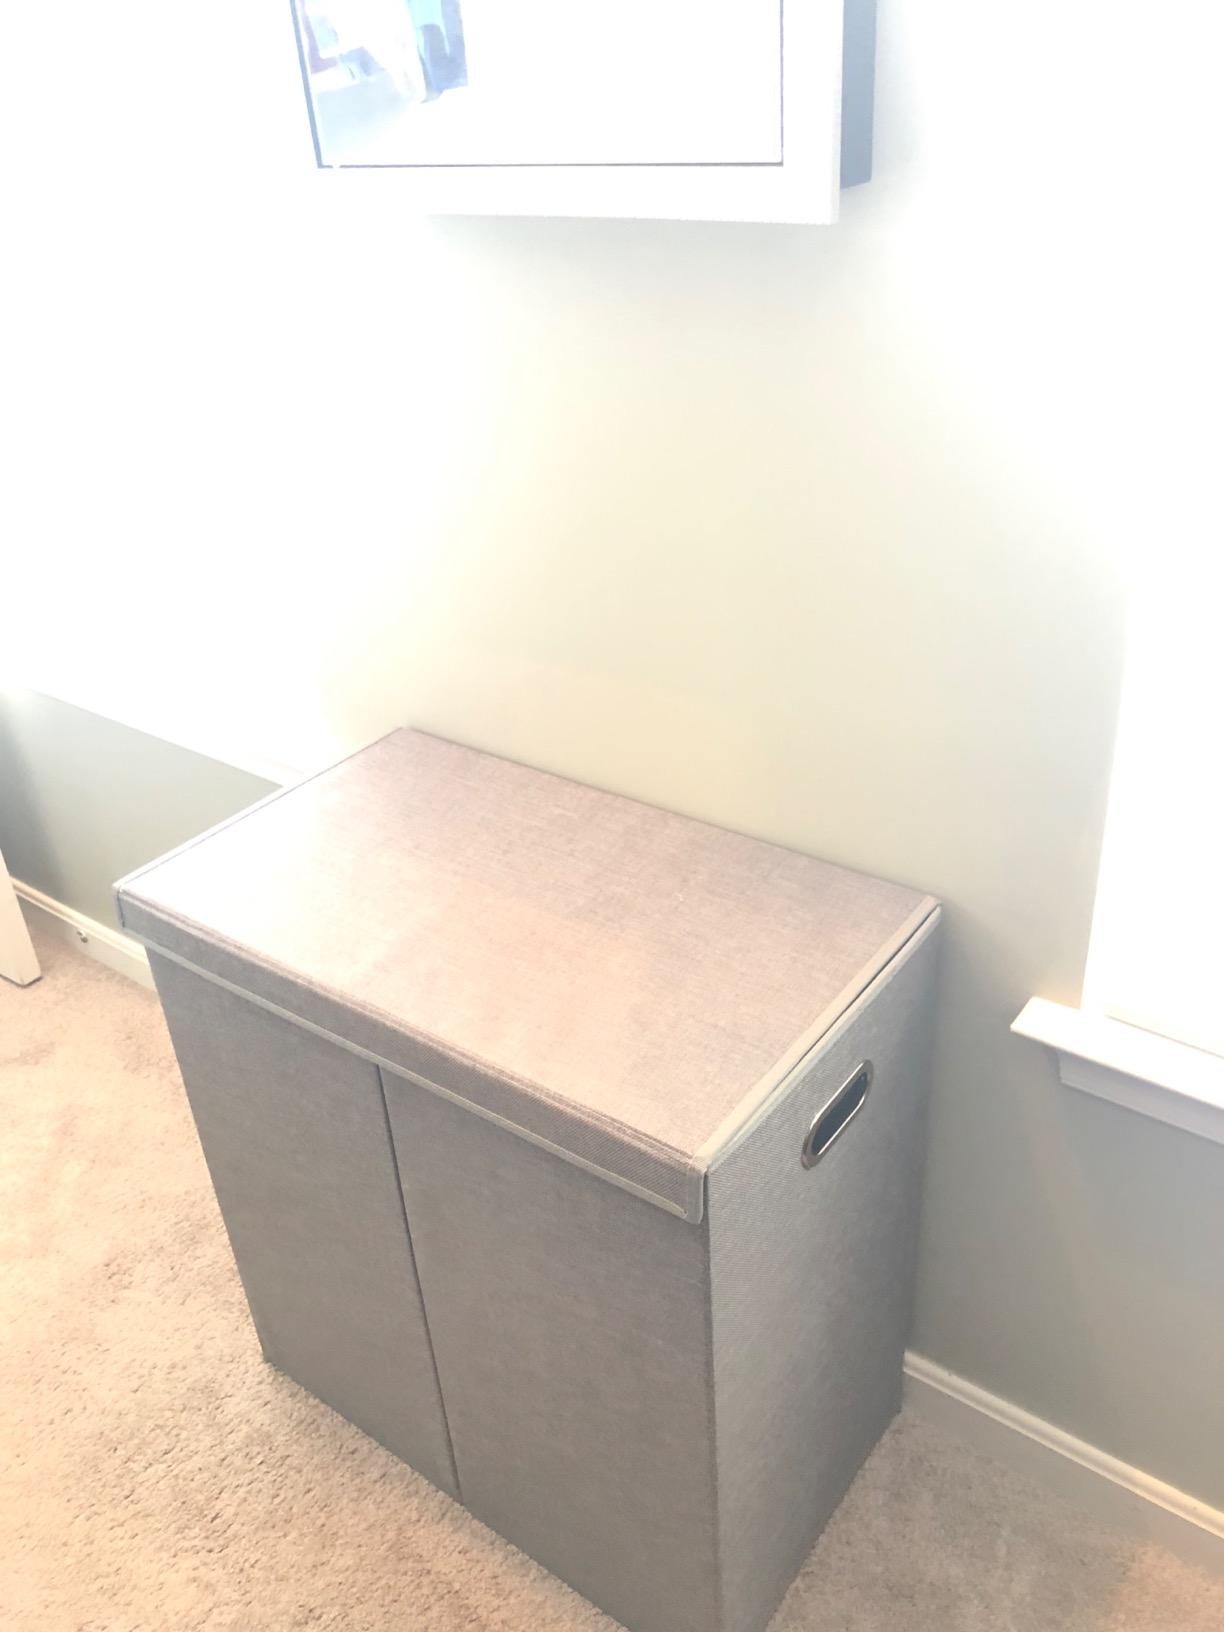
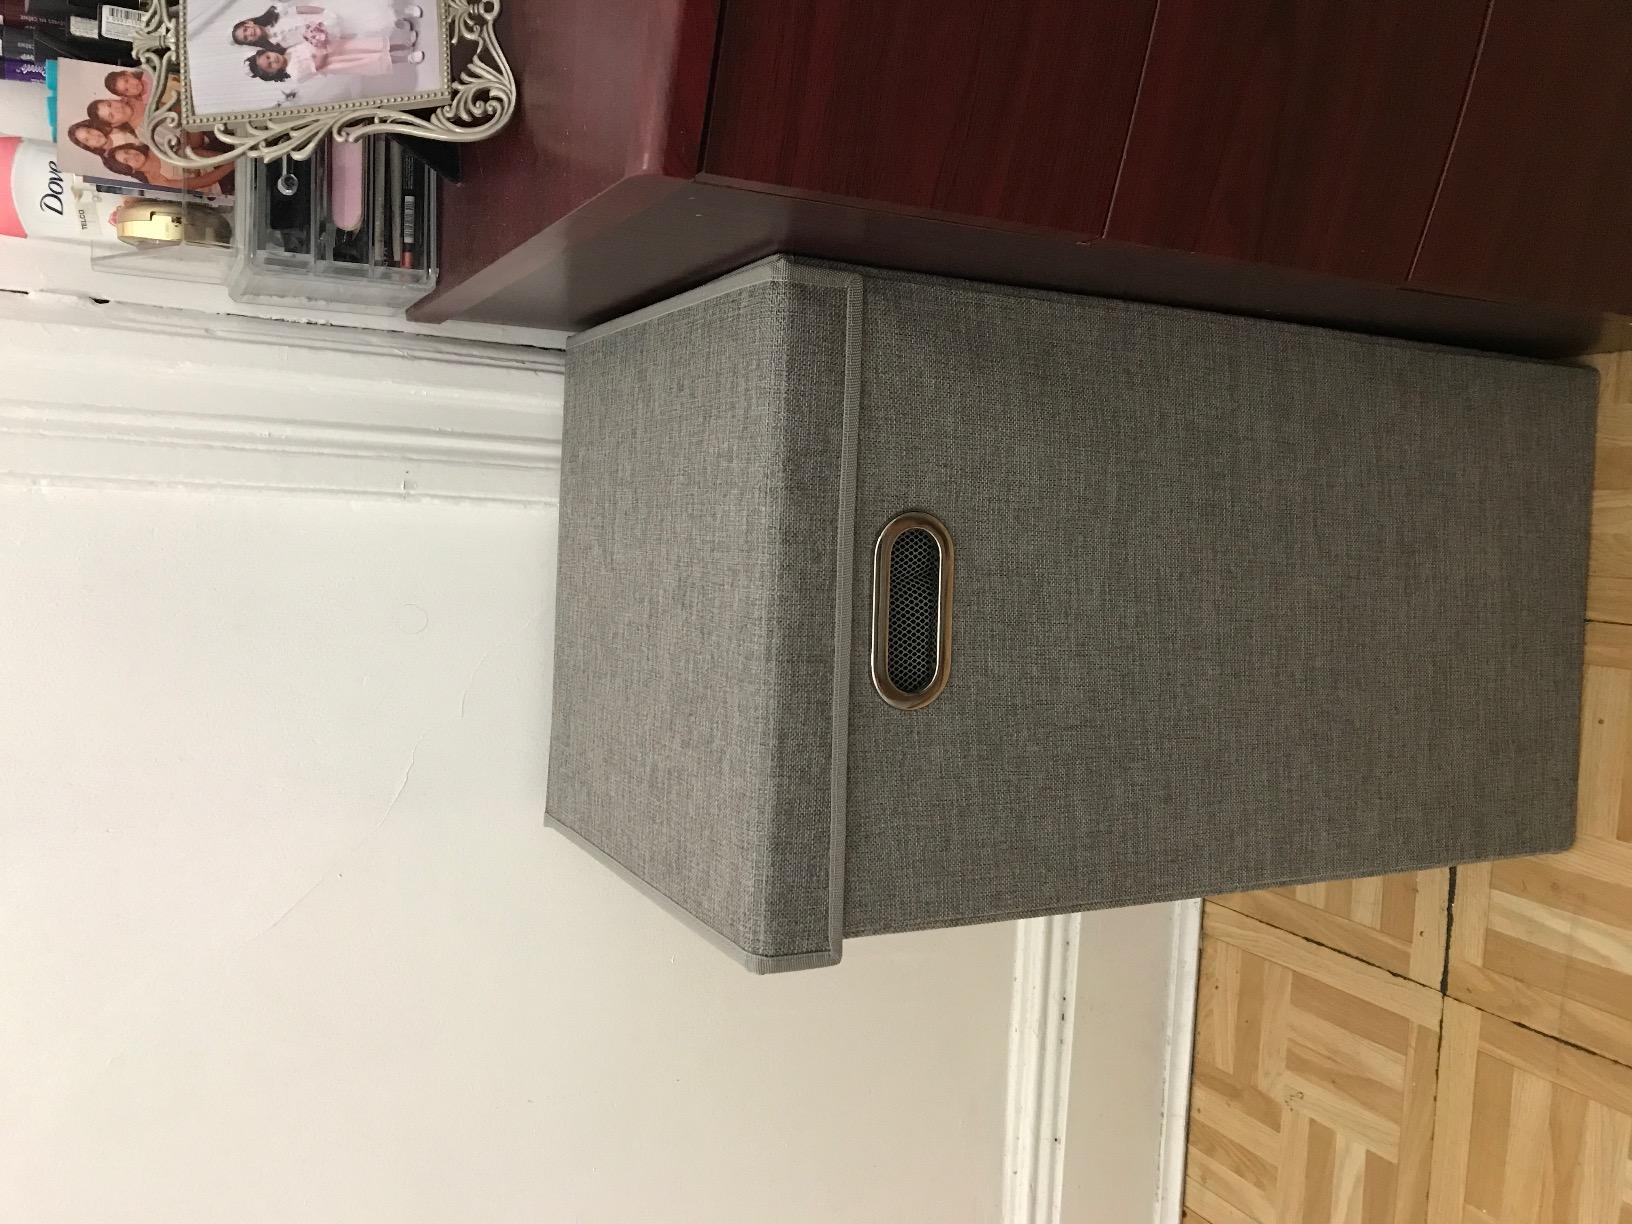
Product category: items_hamper
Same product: no